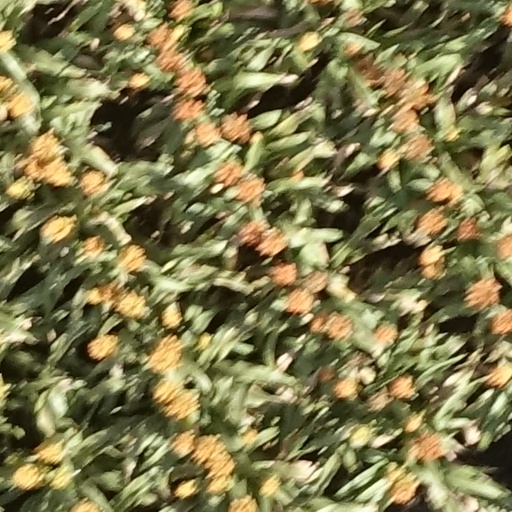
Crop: sorghum